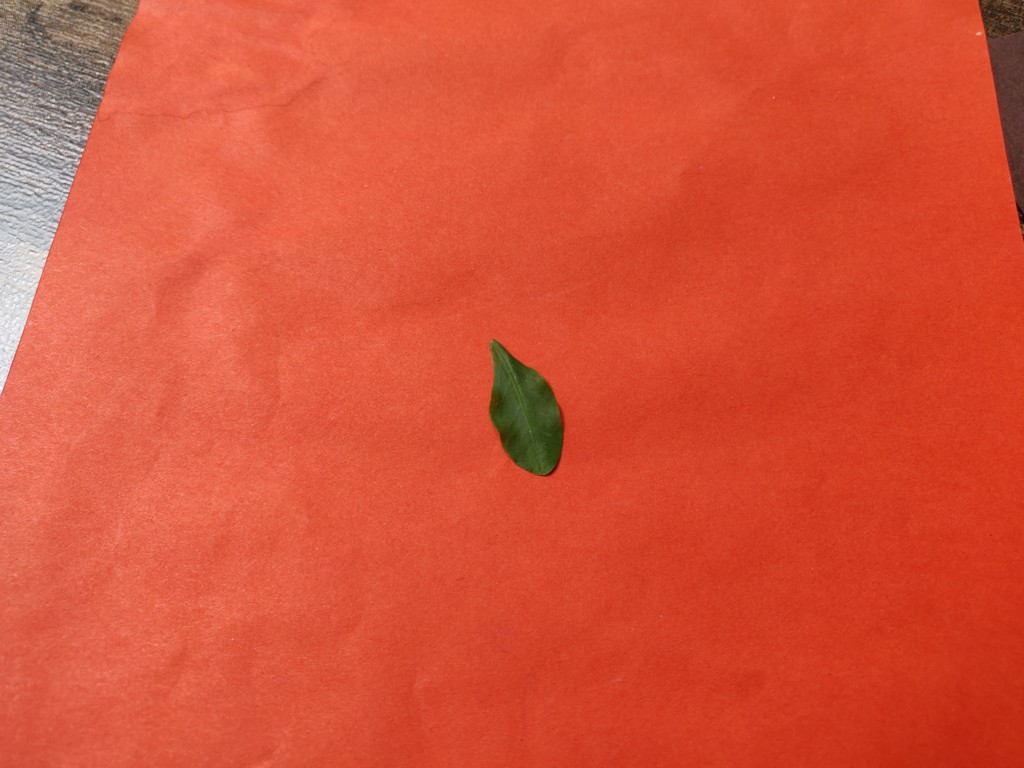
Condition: Healthy
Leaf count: single
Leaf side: front